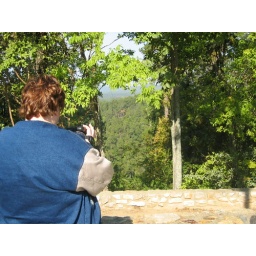
Melinda takes some video of the view through the trees near the Mountain tower.